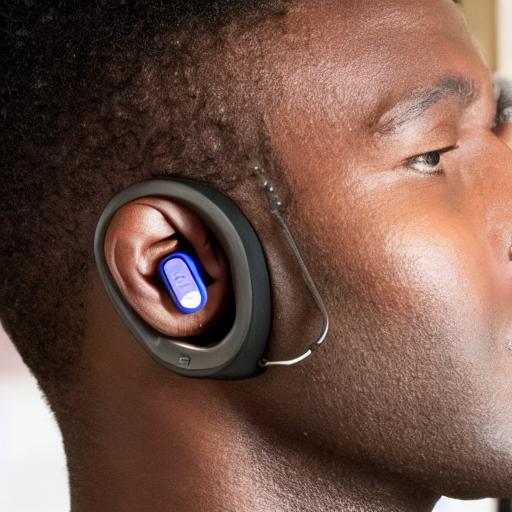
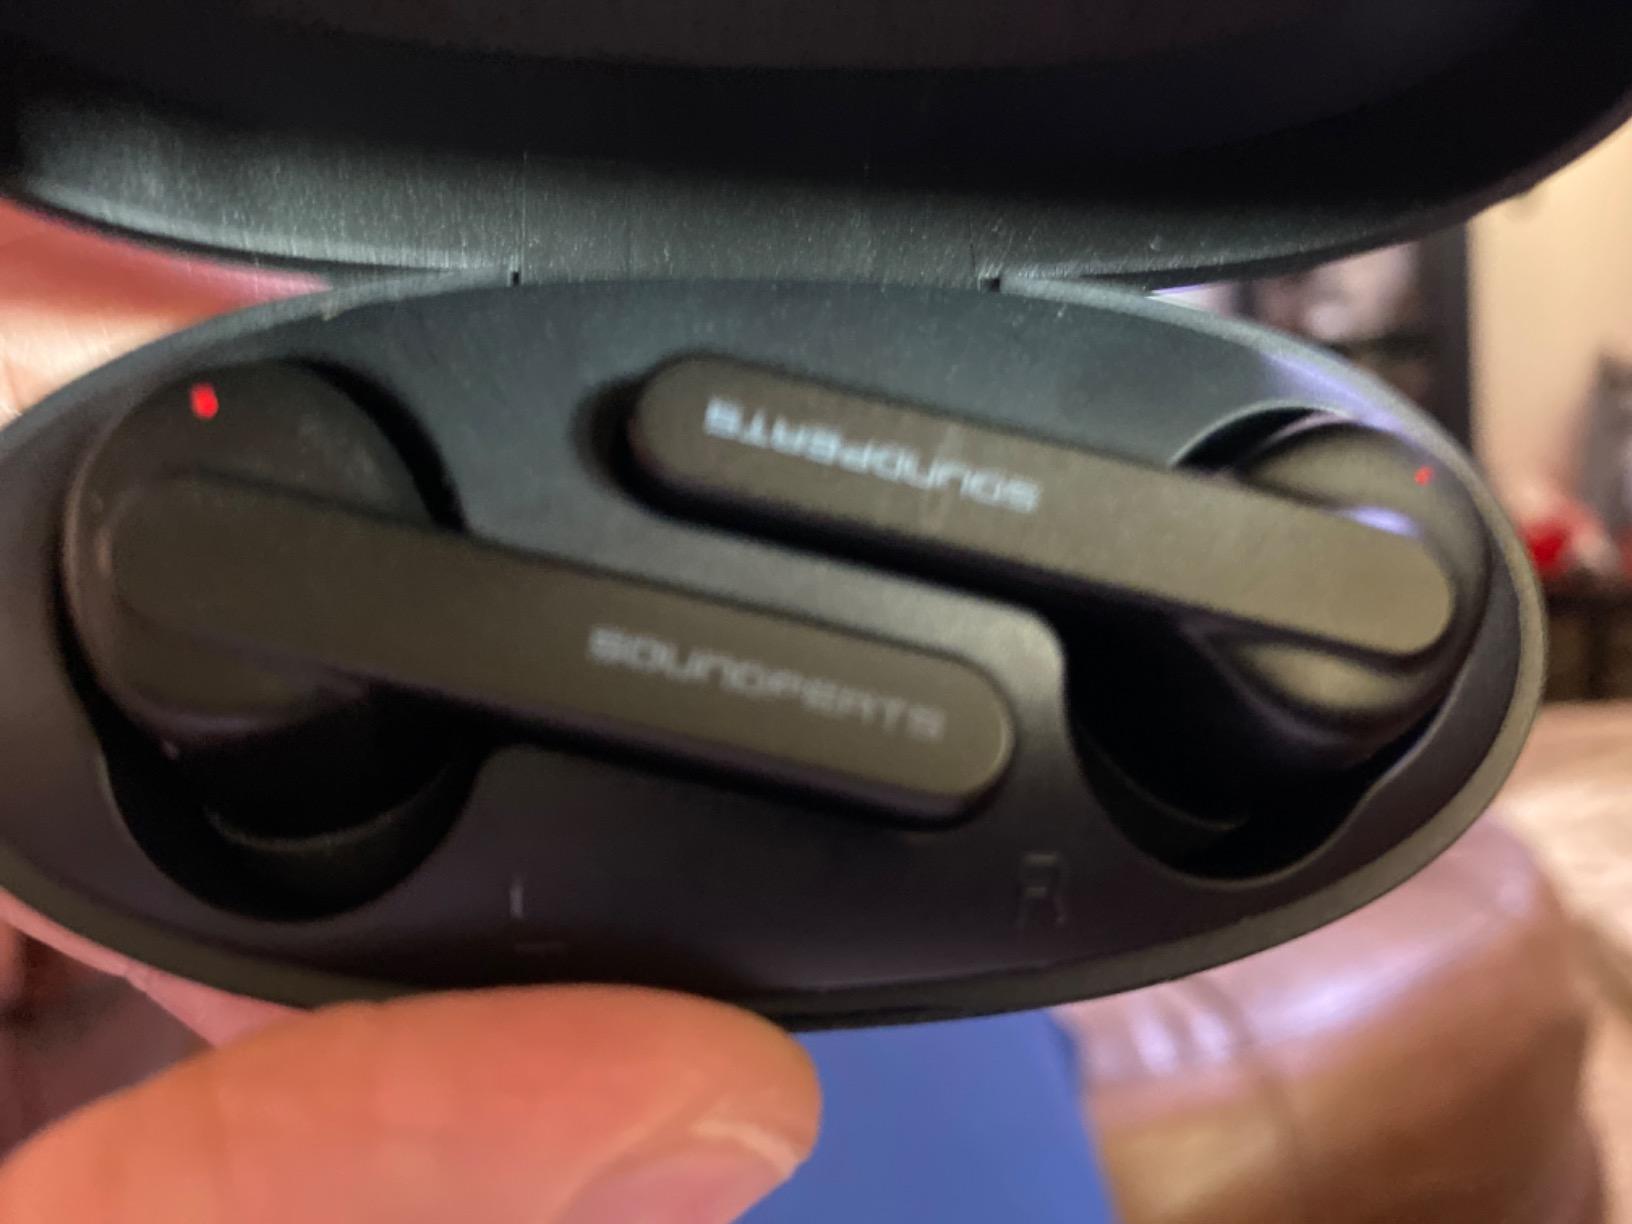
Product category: earbuds
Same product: no